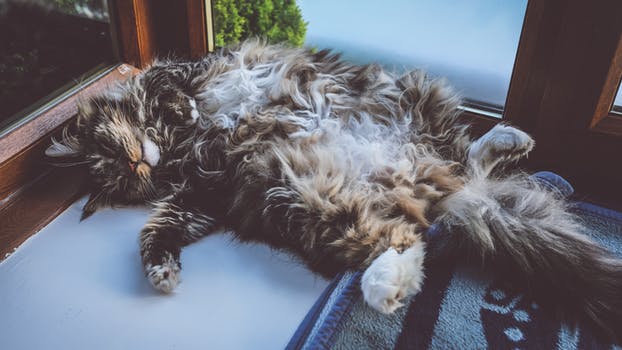
Label: No Watermark